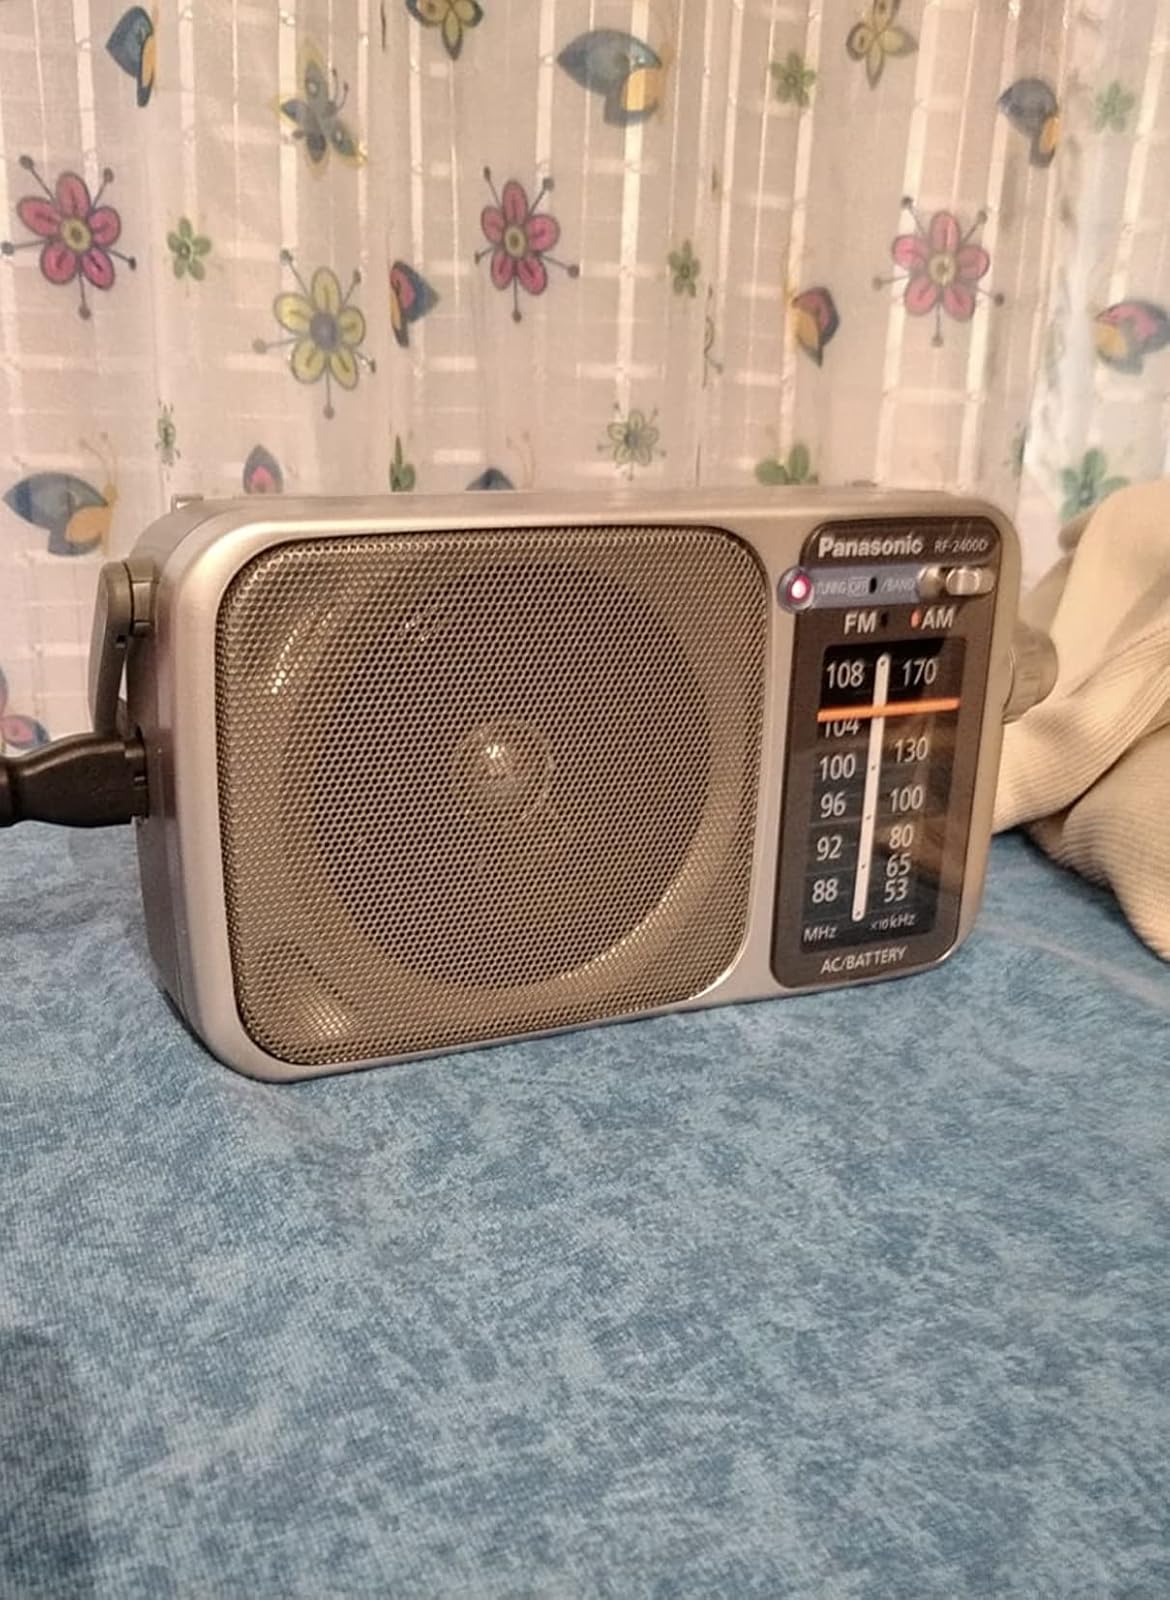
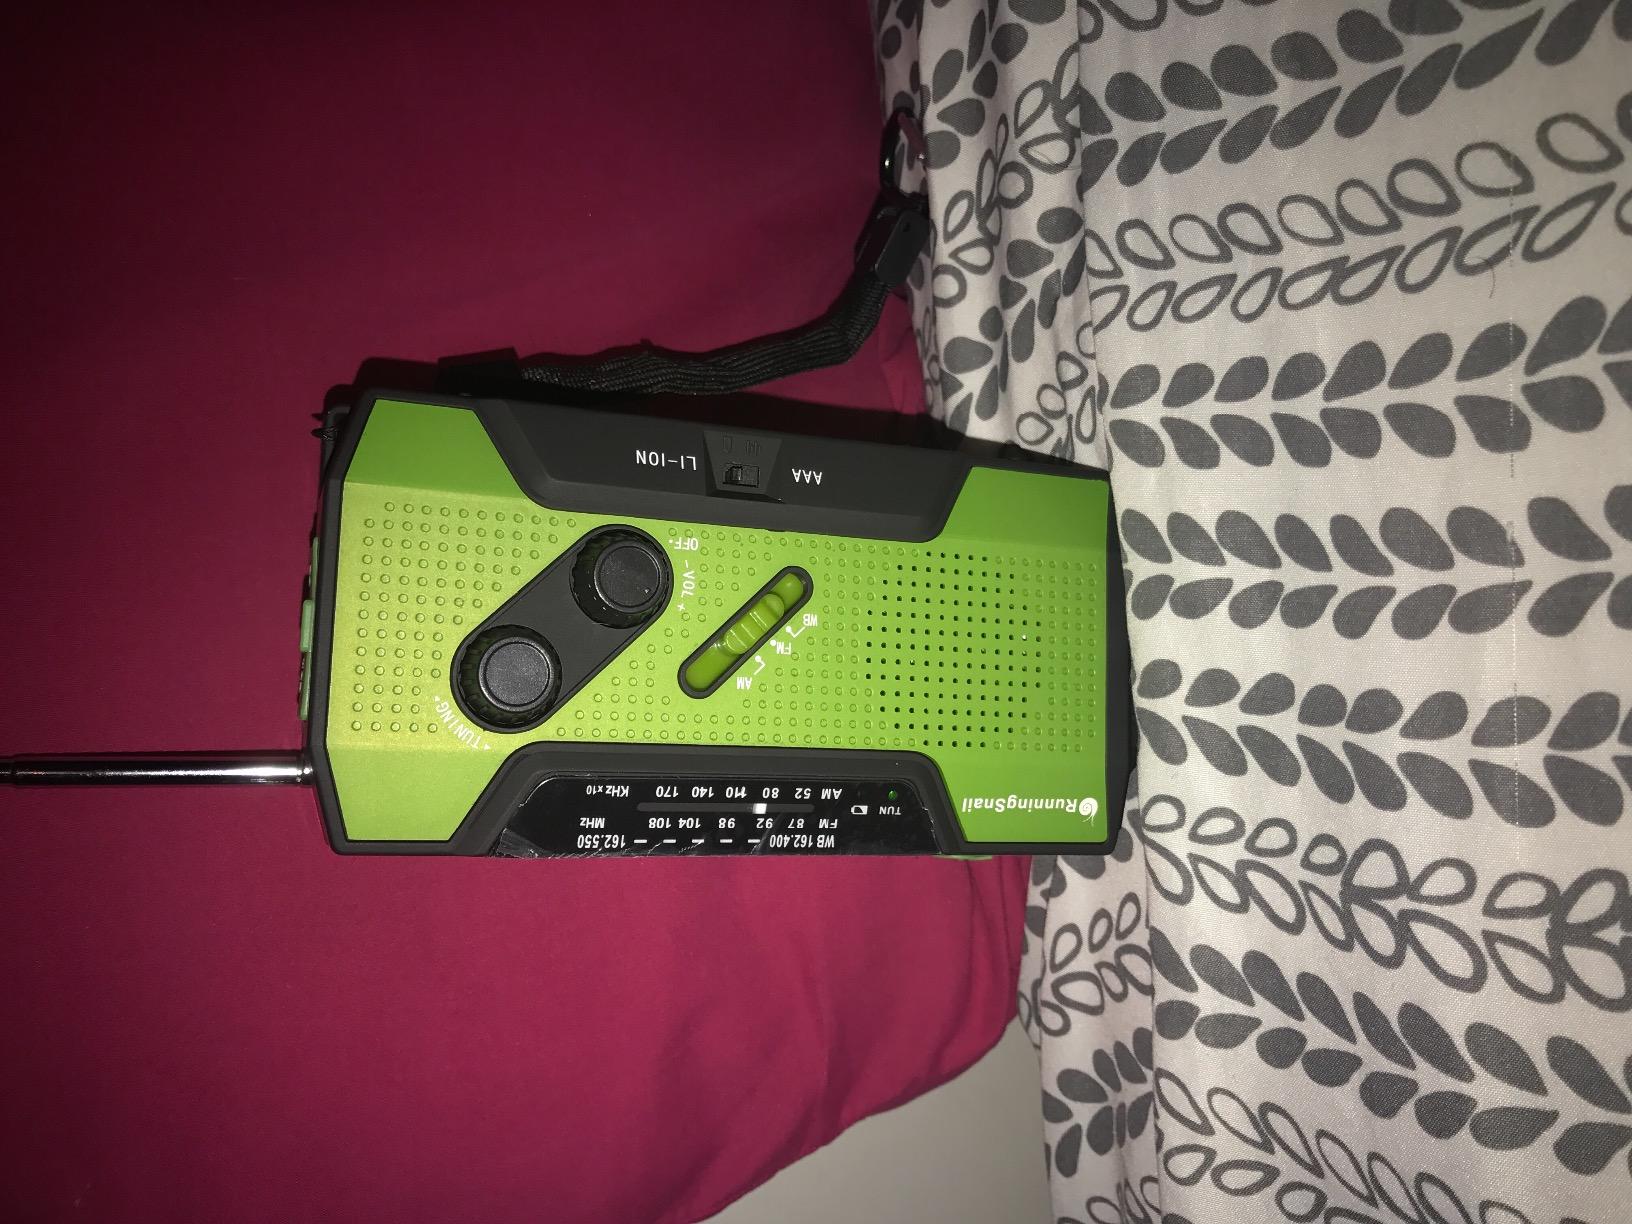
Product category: radio
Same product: no